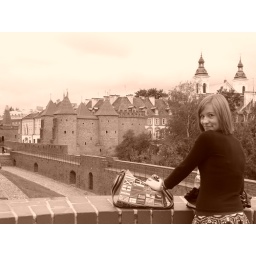
magda holding my travel bag in front of city walls